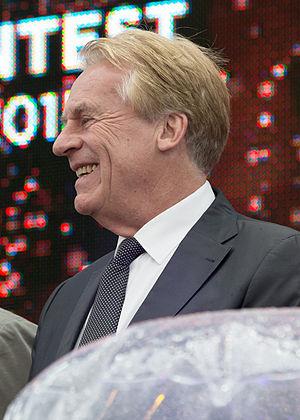
Pepe Lienhard, de son vrai nom Peter Rudolf Lienhard, né le 23 mars 1946 à Lenzbourg, est un chef d'orchestre, saxophoniste, flûtiste et arrangeur suisse.